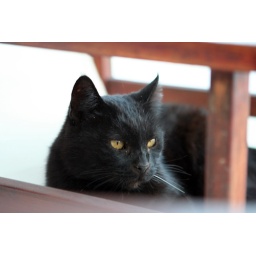
This black cat visited us every day when we were staying at our caldera room in Santorini.